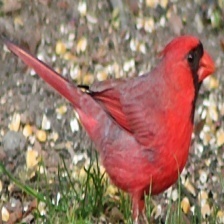
Species: NORTHERN CARDINAL
Scientific name: CARDINALIS CARDINALIS